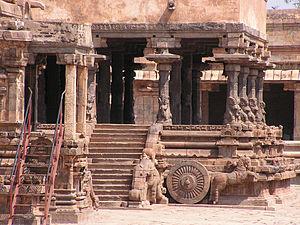
Ratha est un terme d'origine sanskrite signifiant « char », proche du latin rota et du français roue.